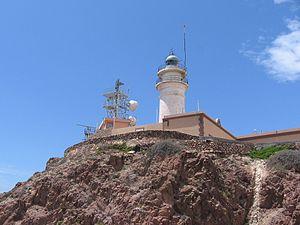
Liste des phares d'Espagne. Le listage est fait dans le sens inverse d'une montre, du Pays basque à la Catalogne.
Le Phare de Cabo de Gata est un phare situé sur Cabo de Gata à Níjar, dans la Province d'Almería en Andalousie. Il est dans le Parc naturel de Cabo de Gata-Níjar. Il marque le point le plus au sud-est de la péninsule ibérique.